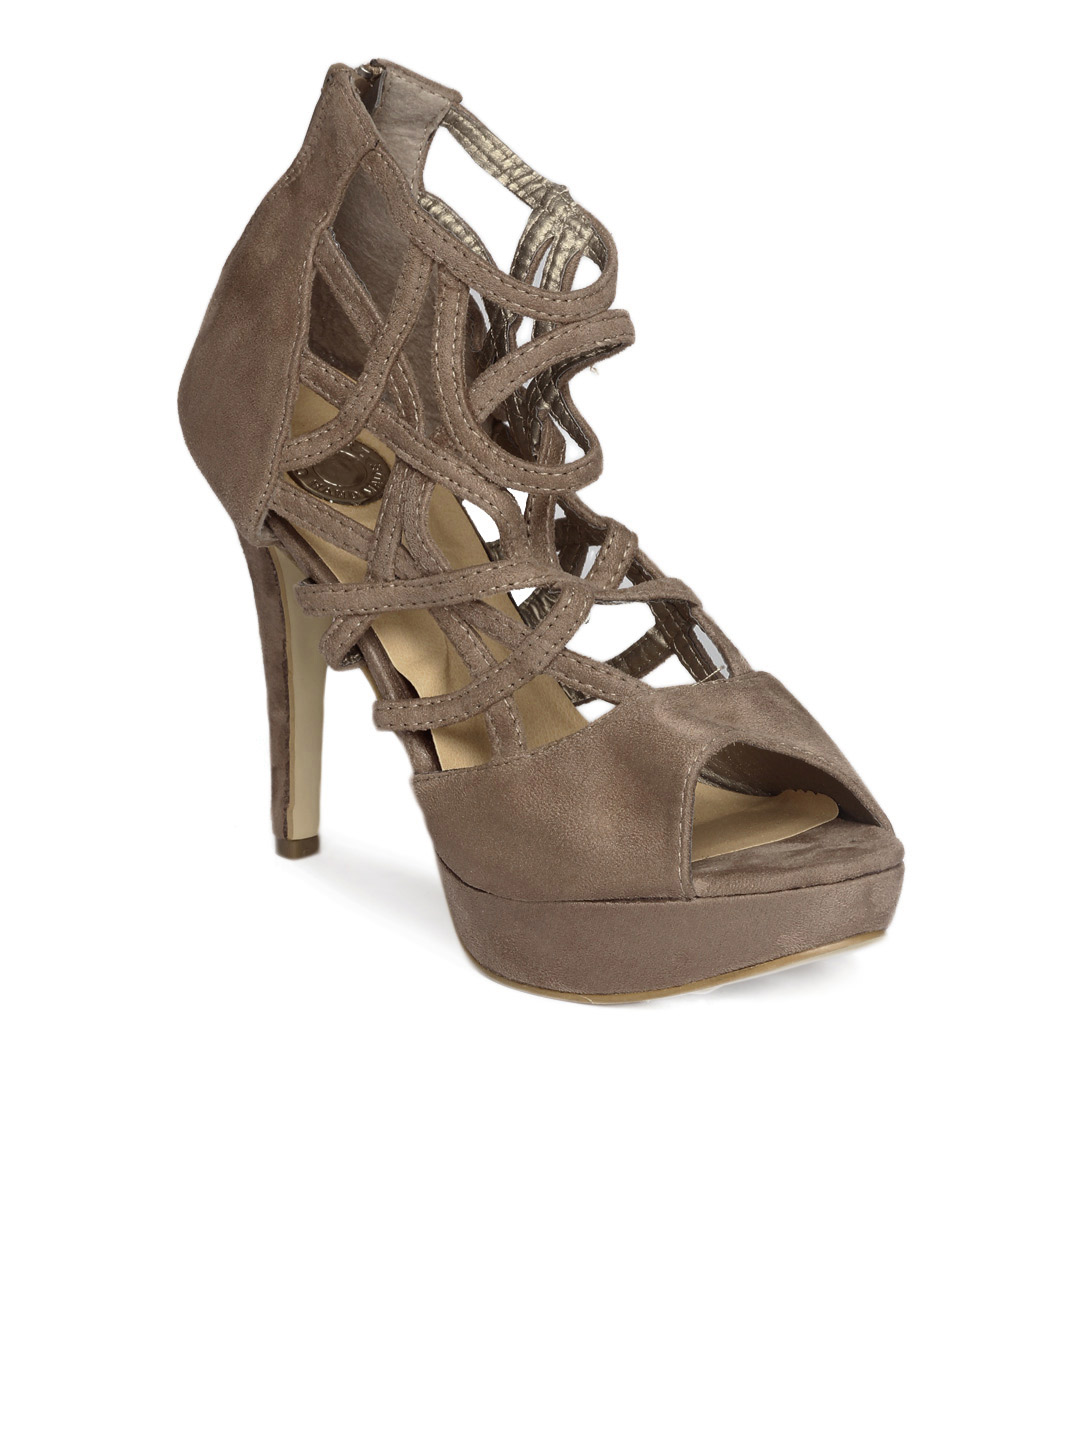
Cobblerz Women Brown Heels
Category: Footwear / Shoes / Heels
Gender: Women
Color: Brown
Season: Summer 2016
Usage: Casual